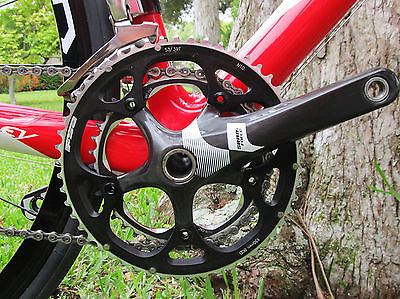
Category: bicycle